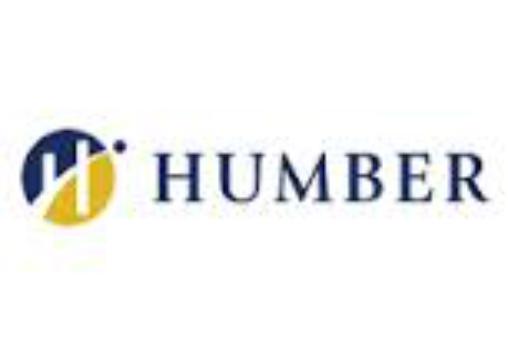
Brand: Humber-1
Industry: Others